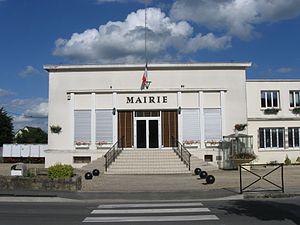
Mairie de Mareuil-sur-Ourcq. (Oise, Picardie).
Mareuil-sur-Ourcq est une commune française située dans le département de l'Oise en région Hauts-de-France.